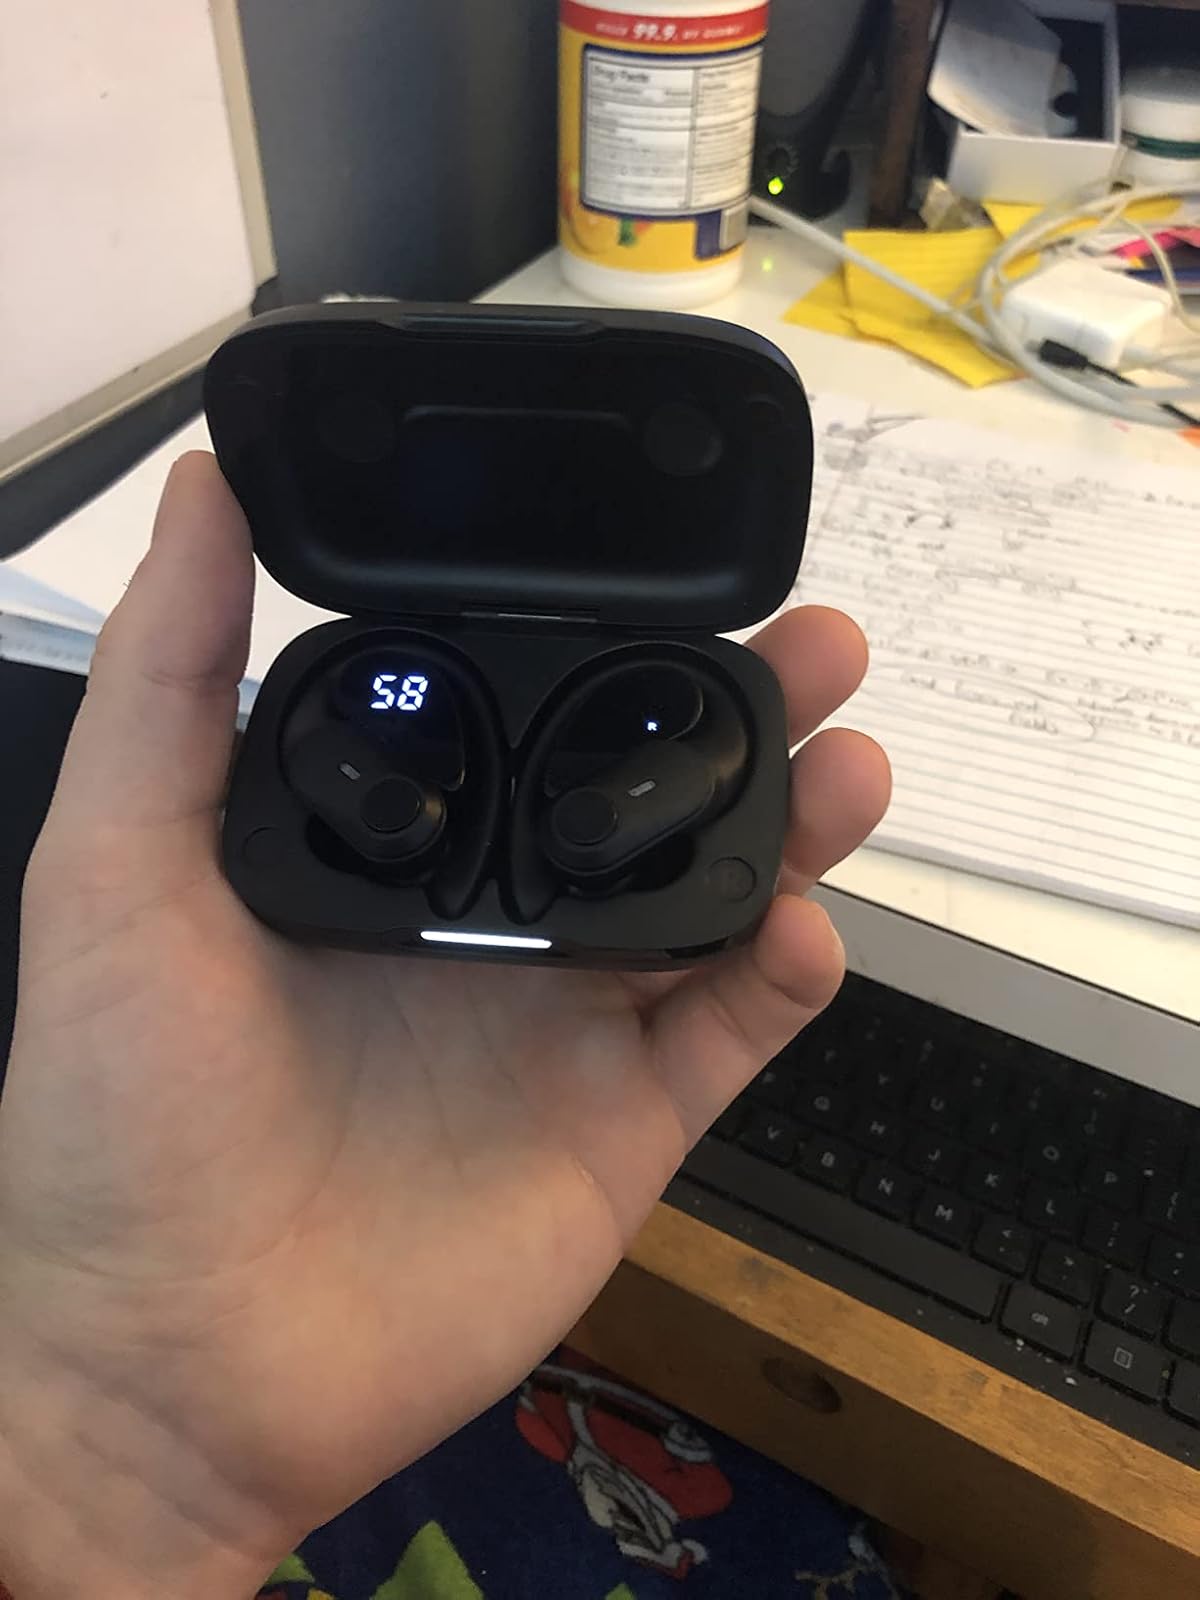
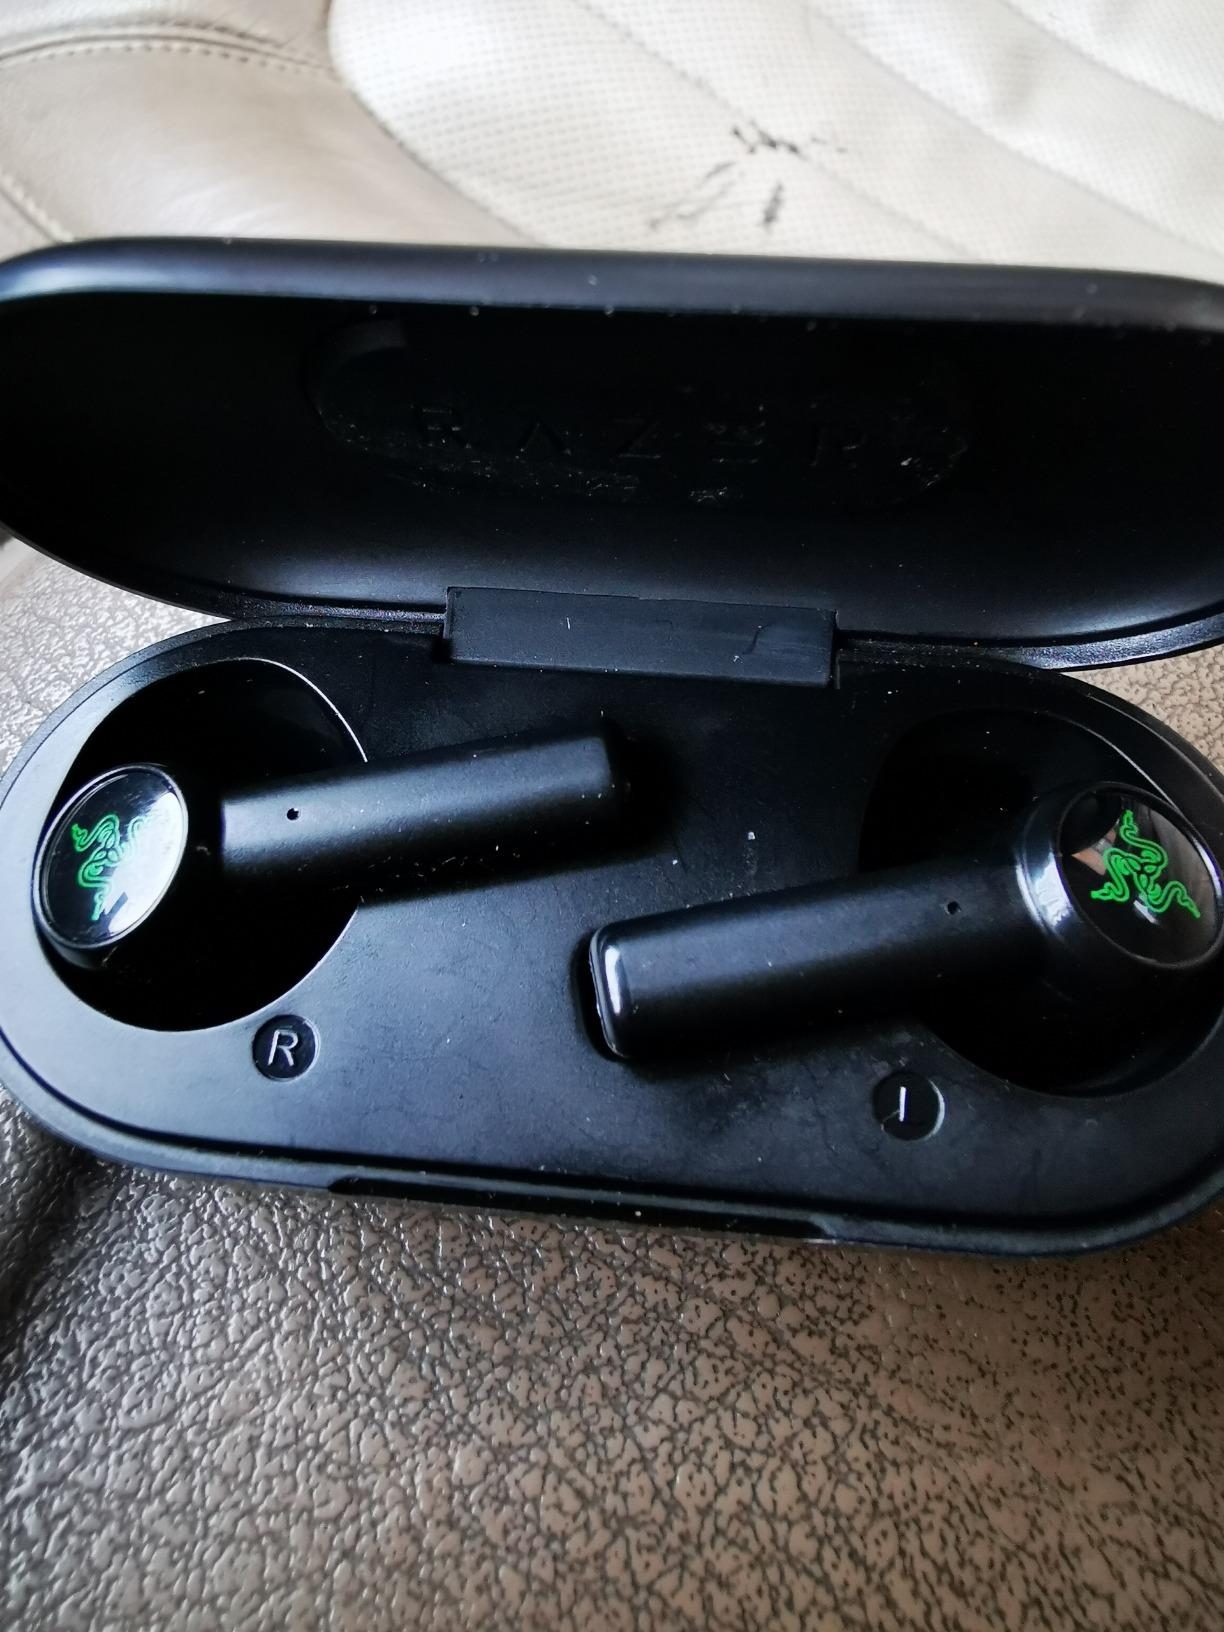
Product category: earbuds
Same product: no